Mogollon culture

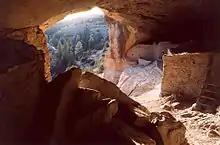
Looking out from one of the Gila Cliff cave dwellings

Mogollon culture is often divided into five periods proposed by Joe Ben Wheat in 1955: